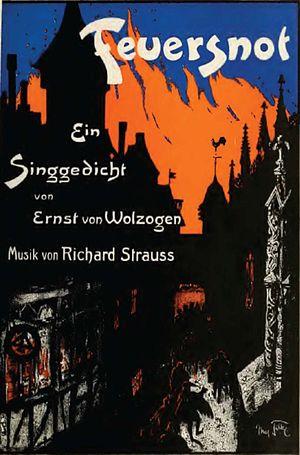
Feuersnot est un Singgedicht en un acte de Richard Strauss, sur un livret de Ernst von Wolzogen d'après un article de J. Ketel paru dans la Oudenaarde Gazette de Leipzig, créé le 21 novembre 1901 au Königliches Opernhaus de Dresde.